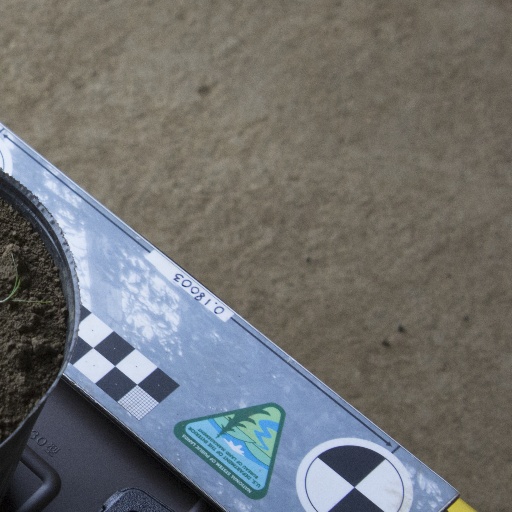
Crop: soybean